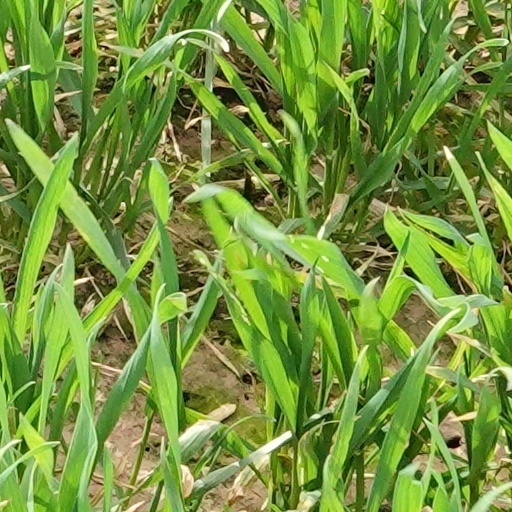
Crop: wheat